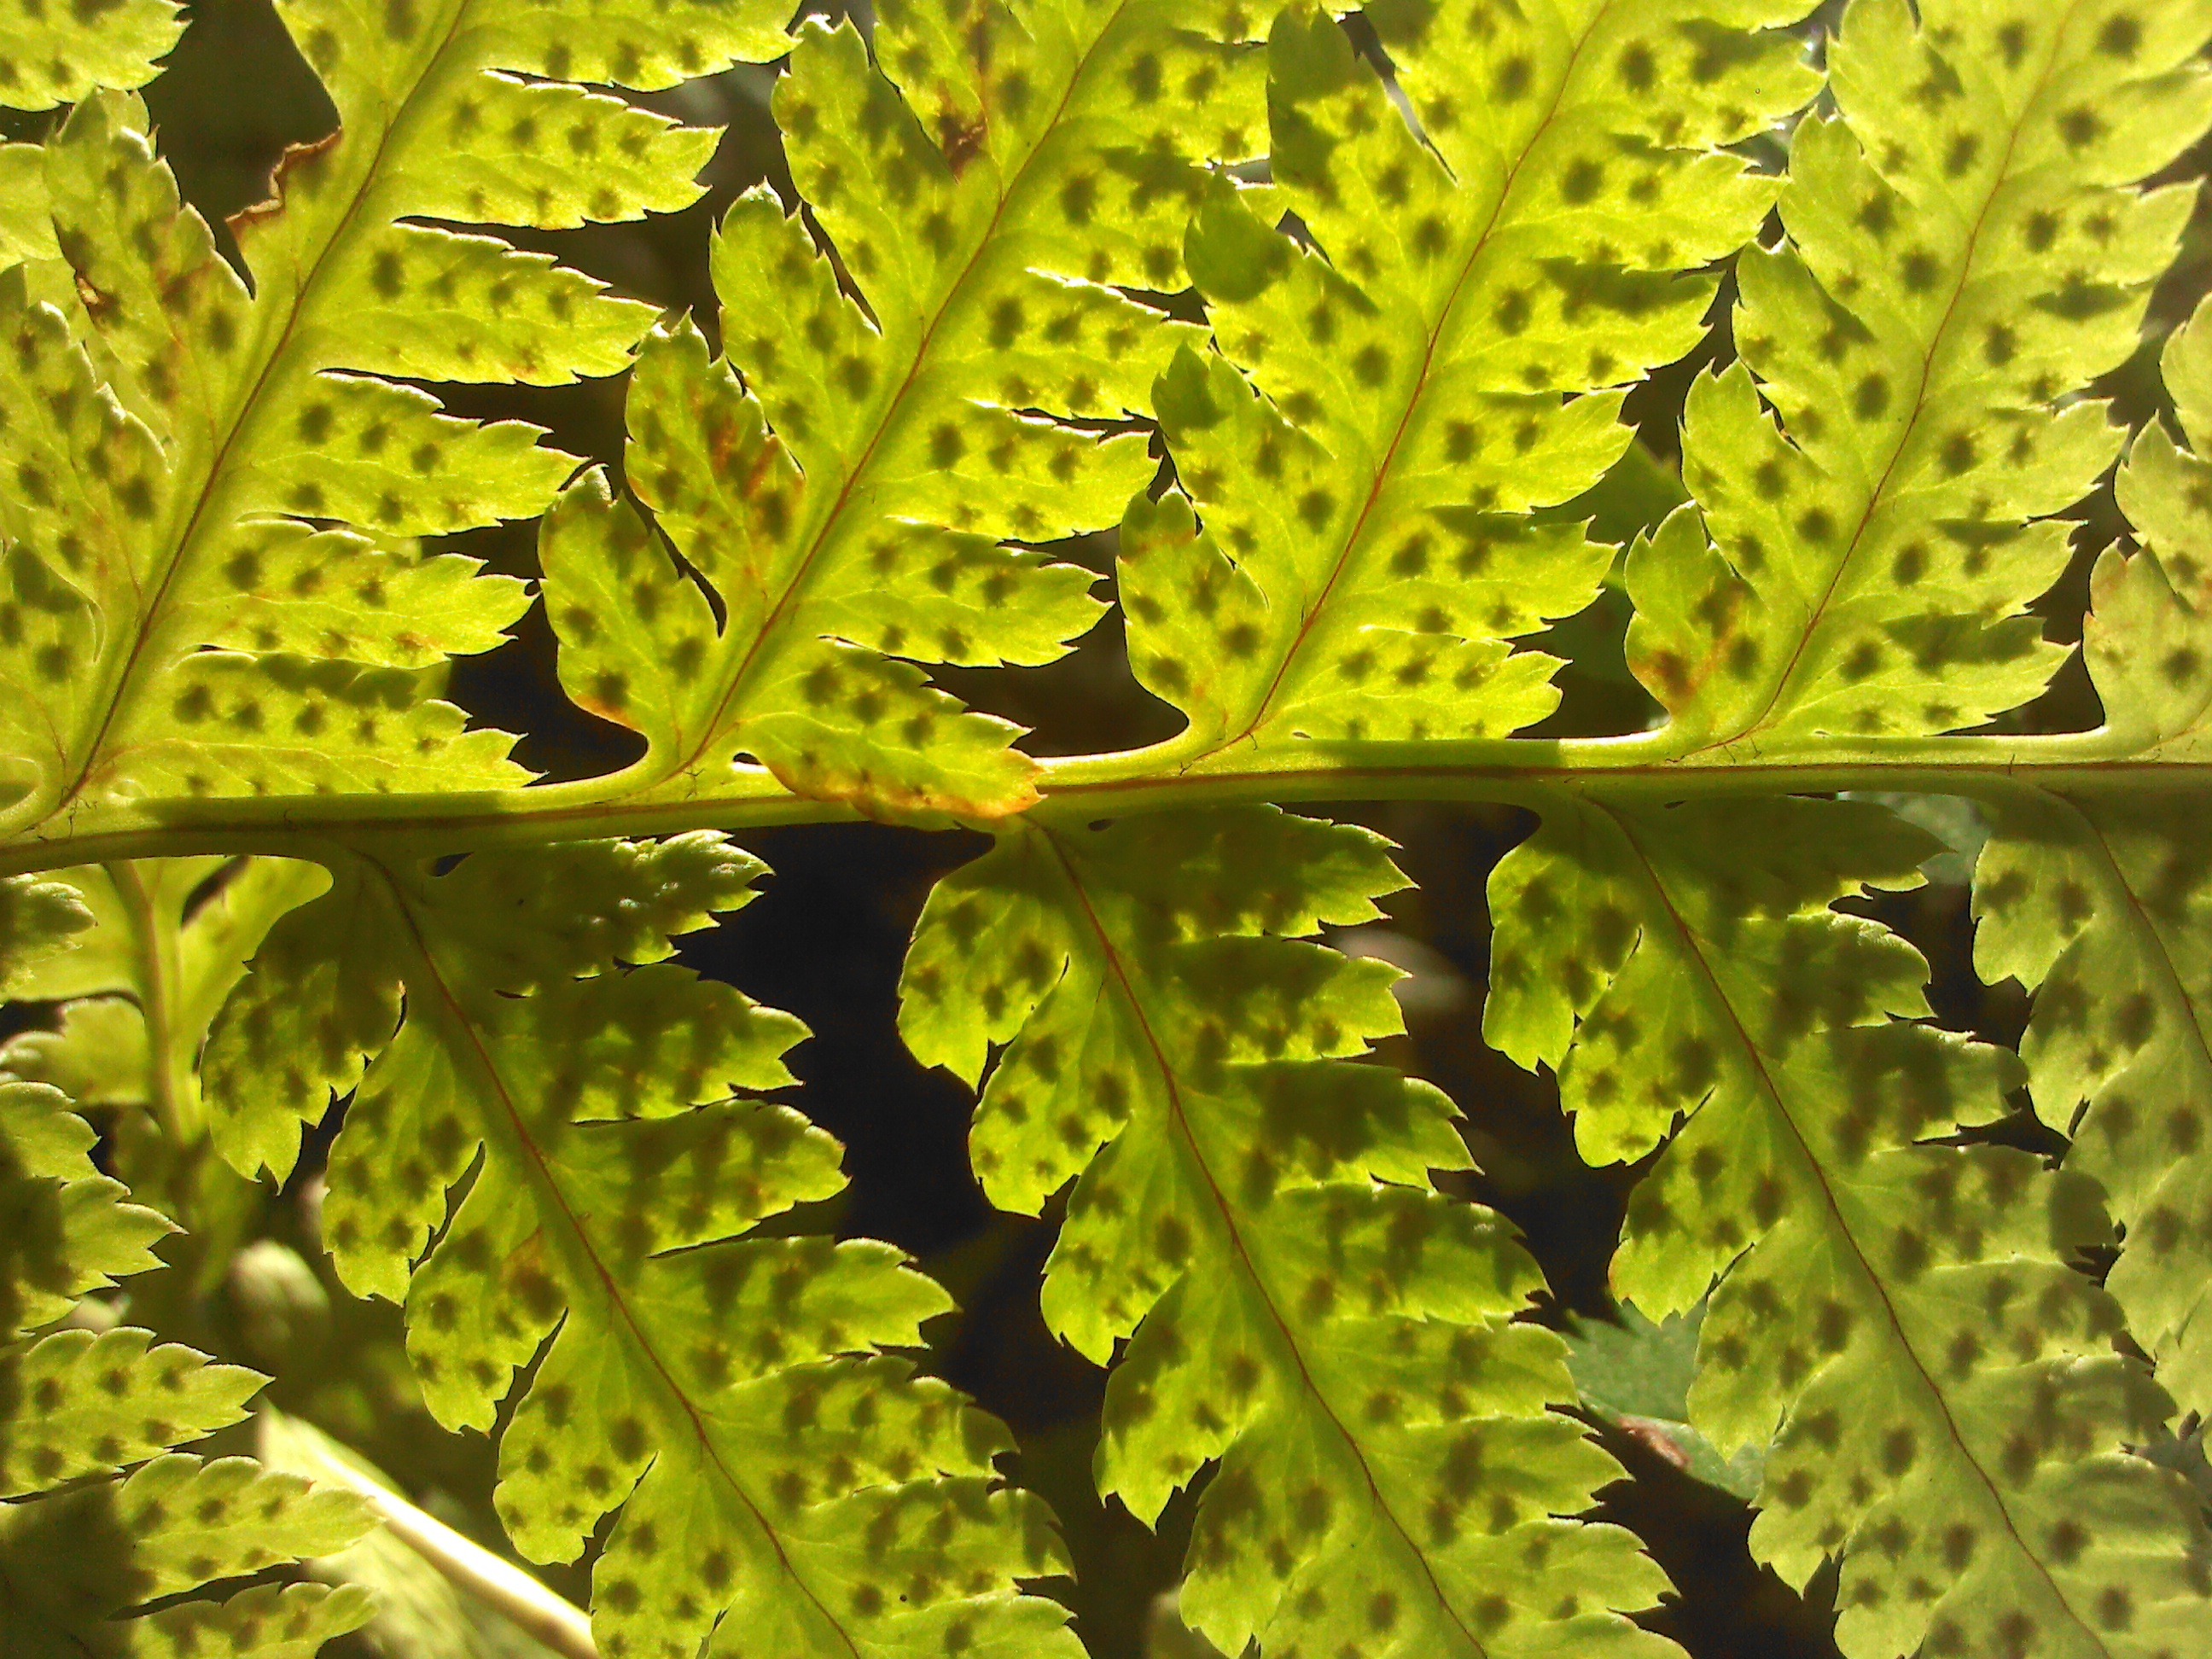
tree, nature, forest, grass, plant, leaf, flower, green, produce, macro, botany, flora, fern, macro photography, greens, flowering plant, plant stem, land plant, ferns and horsetails, vascular plant